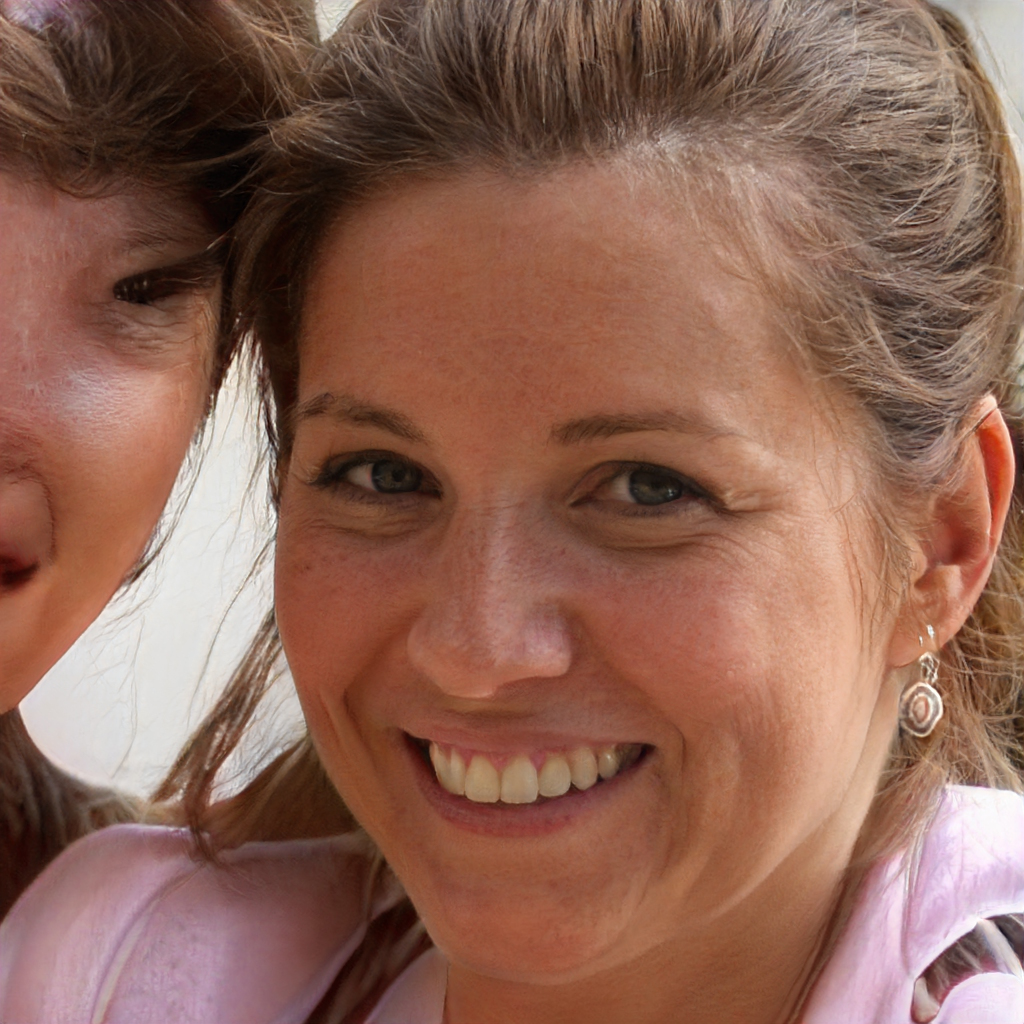
Portrait style: Real Portrait